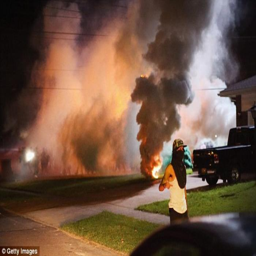
riots have torn apart the suburb of a city .